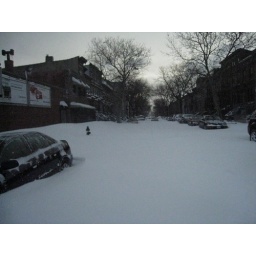
clifton isn't plowed at all; there's a car apparently stuck in the middle of the street